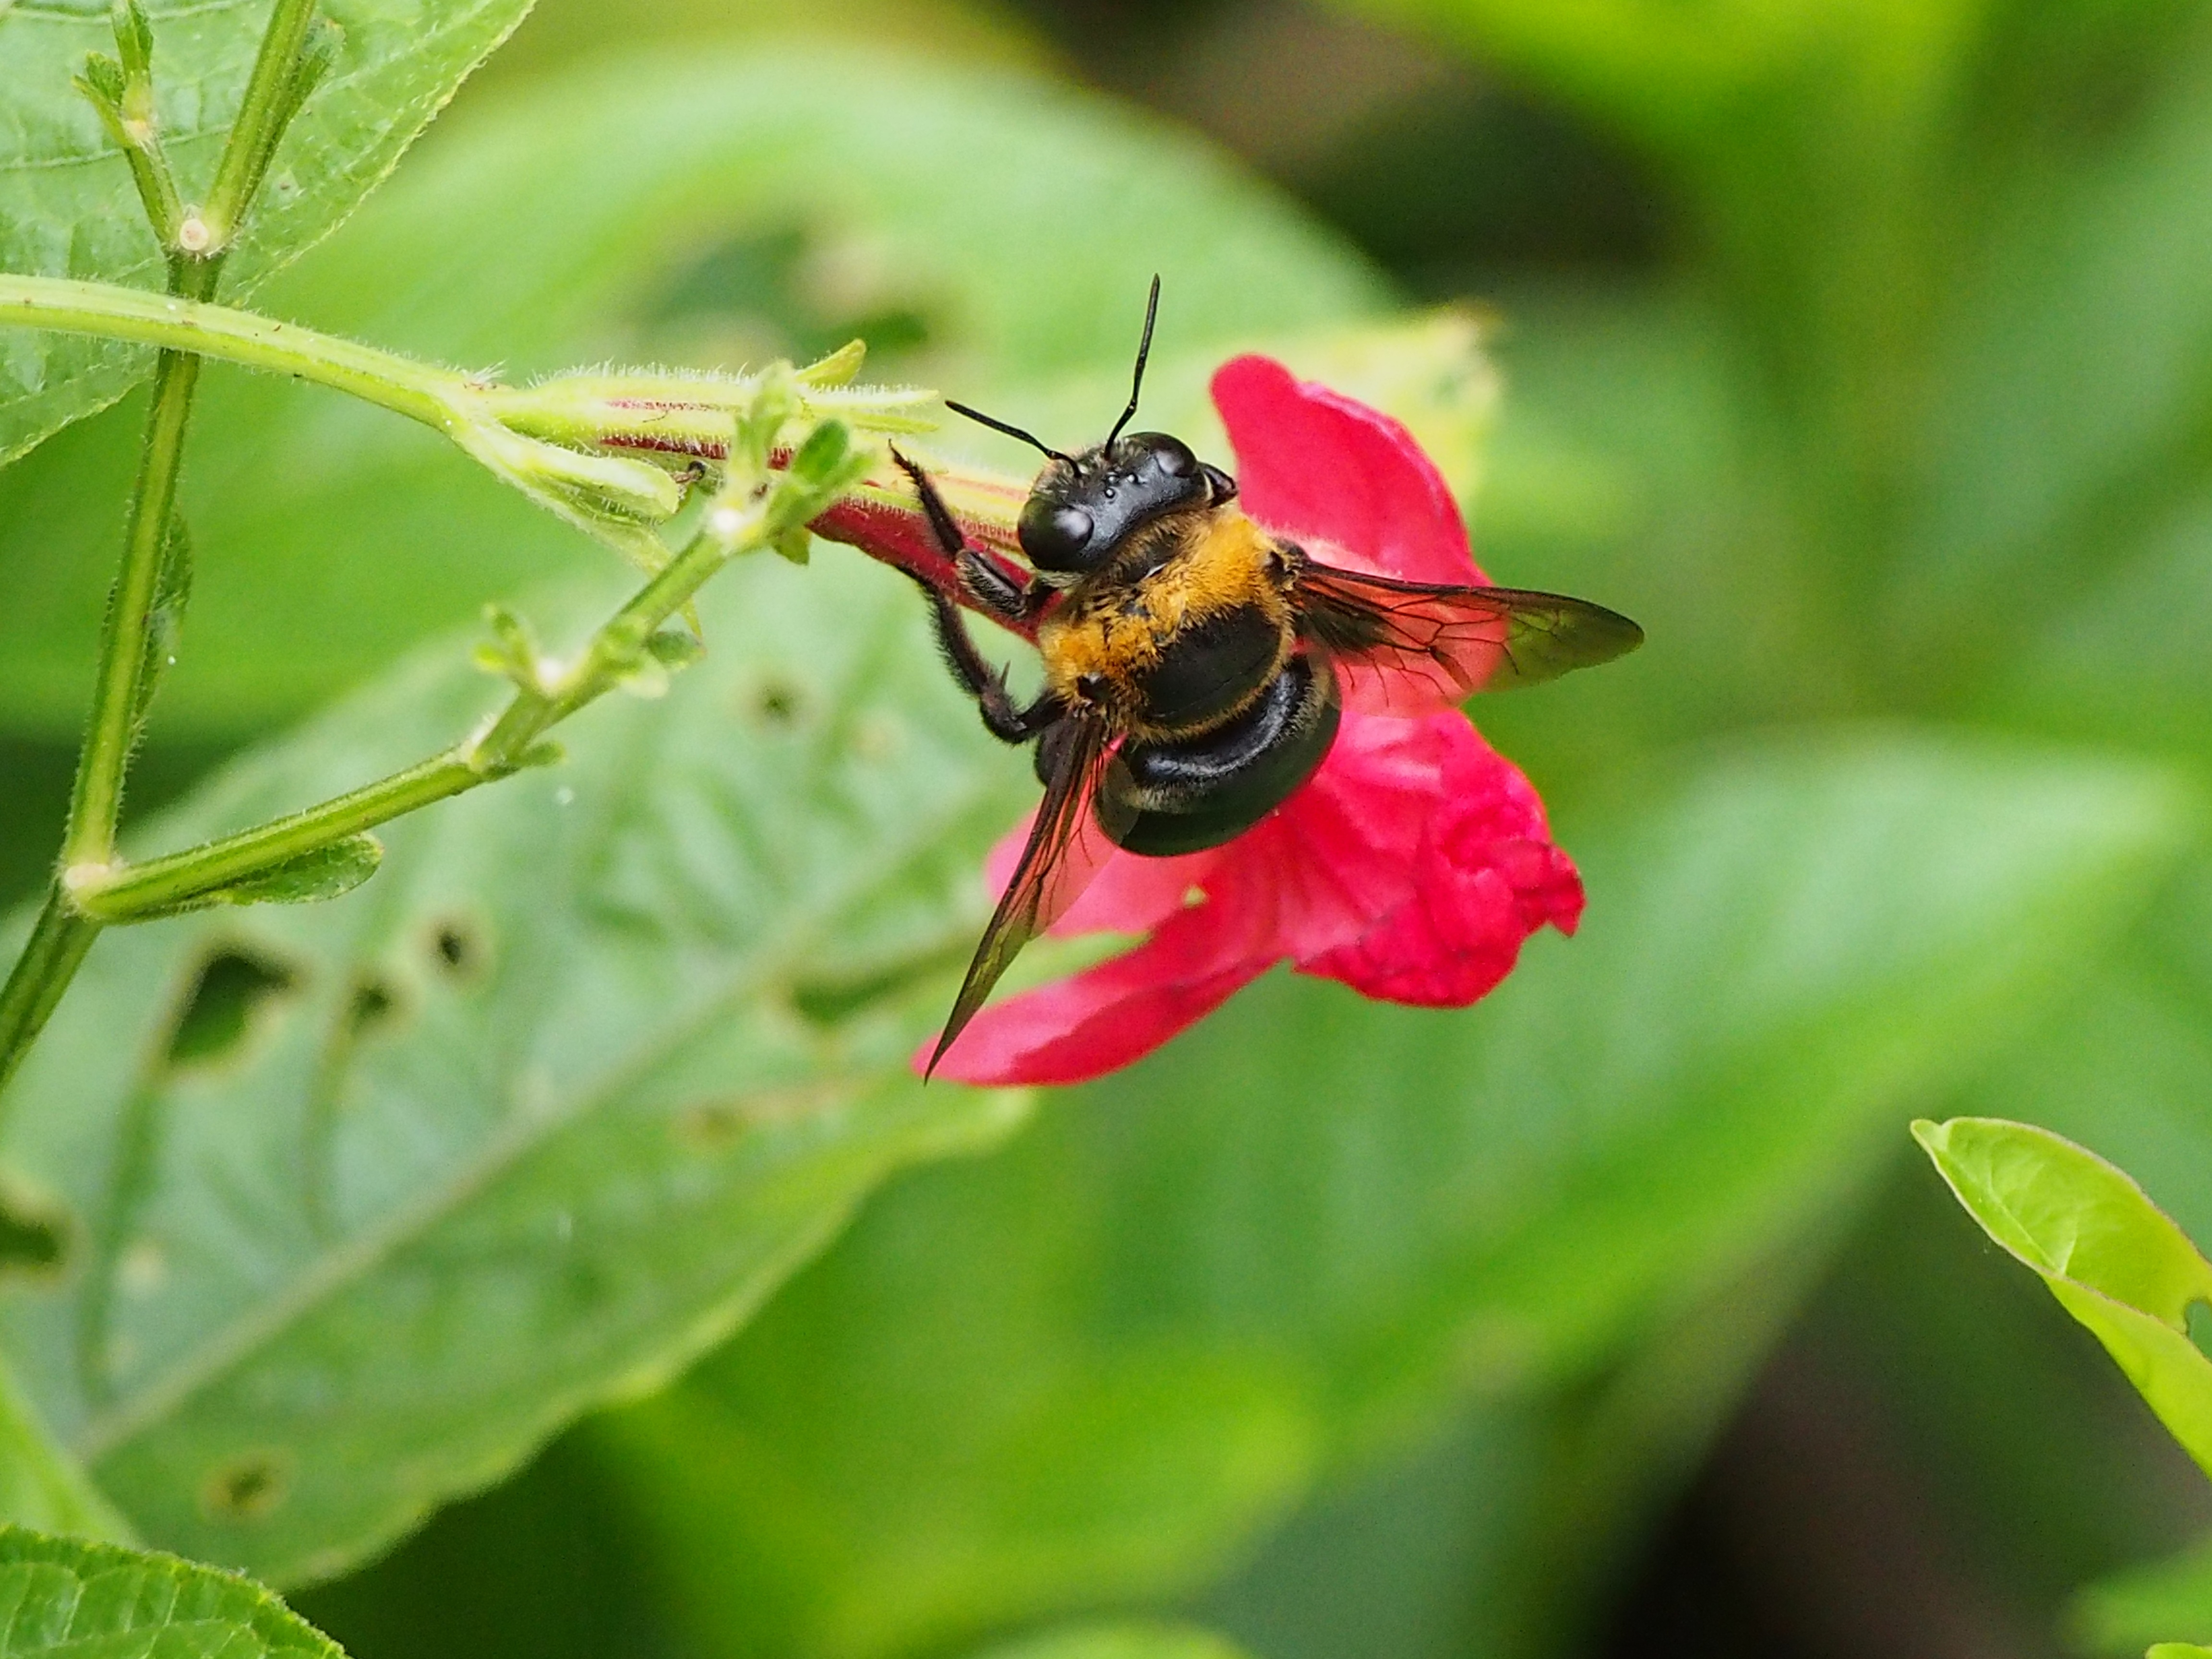
nature, plant, leaf, flower, insect, park, botany, flora, fauna, invertebrate, wildflower, close up, bee, bumblebee, nectar, macro photography, arthropod, honey bee, leaf beetle, adopt honey, membrane winged insect